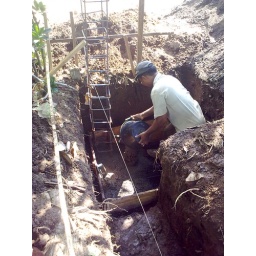
Pak Marina in his sand shoes pouring the cement from the plastic buckets onto the column footing